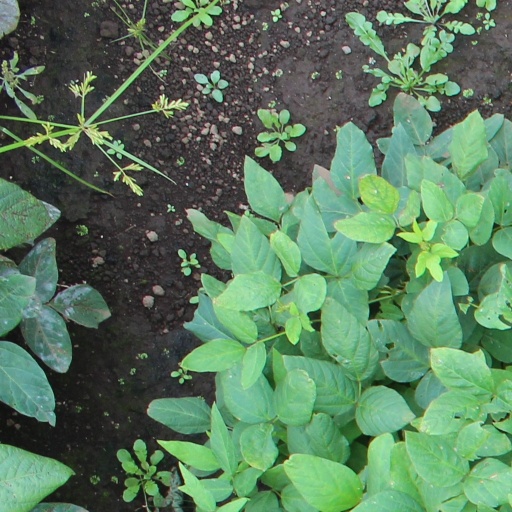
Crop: soybean